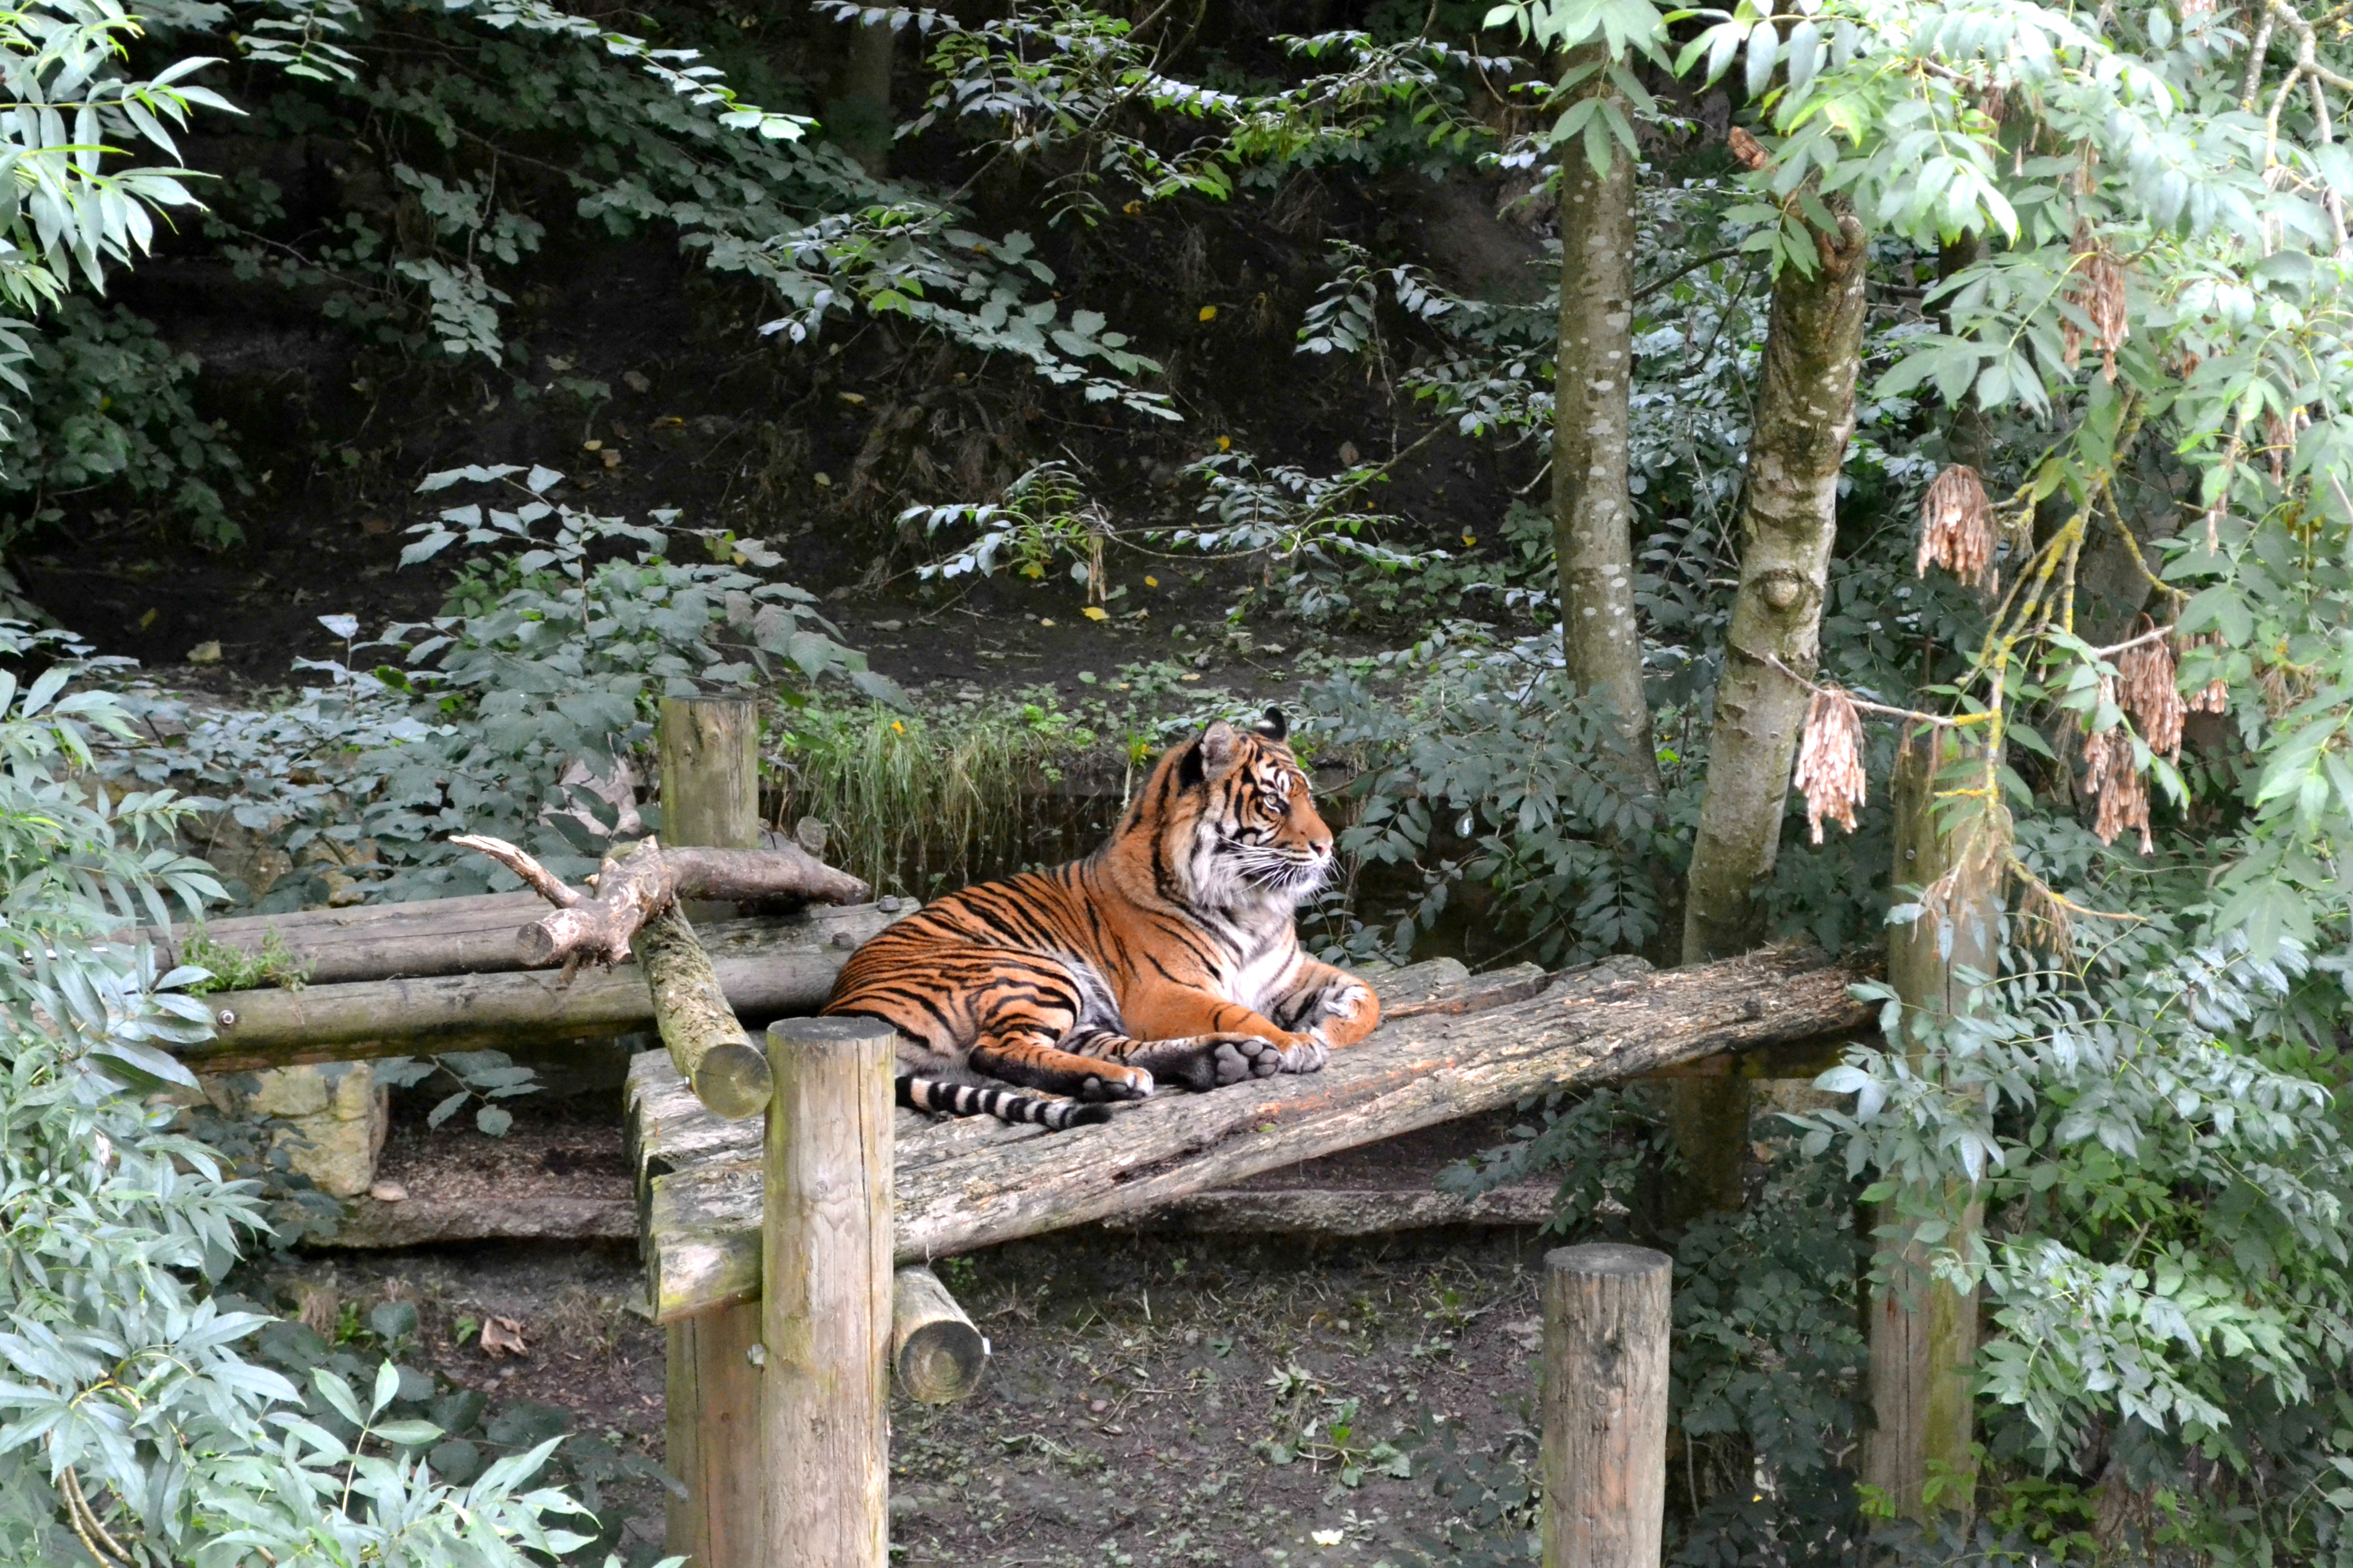
wood, animal, recreation, wildlife, wild, zoo, fur, jungle, cat, park, mammal, predator, fauna, trees, outdoors, tiger, rainforest, stripes, big, outdoor recreation, cat like mammal